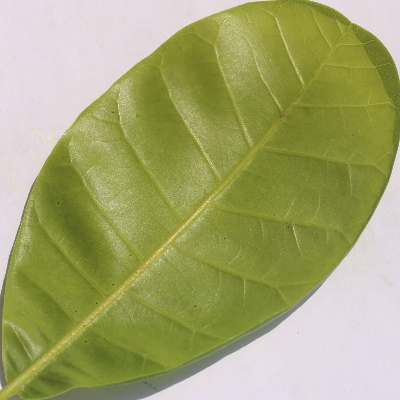
Crop: Cashew
Condition: healthy